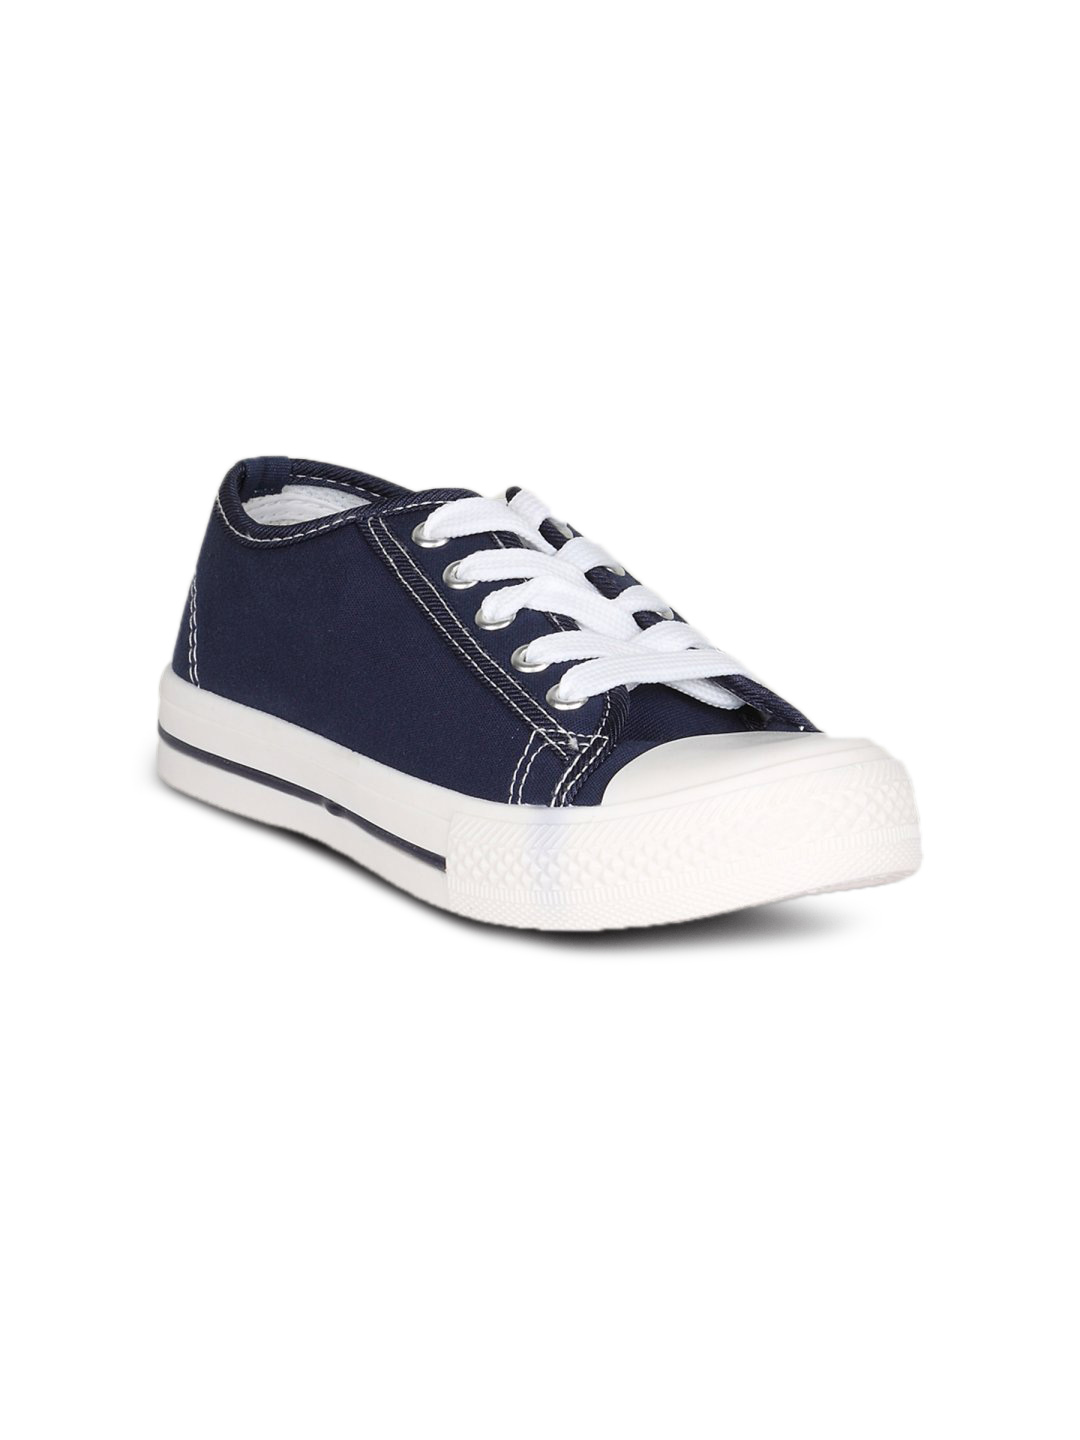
Numero Uno Men's Dark Blue Shoe
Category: Footwear / Shoes / Casual Shoes
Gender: Men
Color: Blue
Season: Summer 2011
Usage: Casual